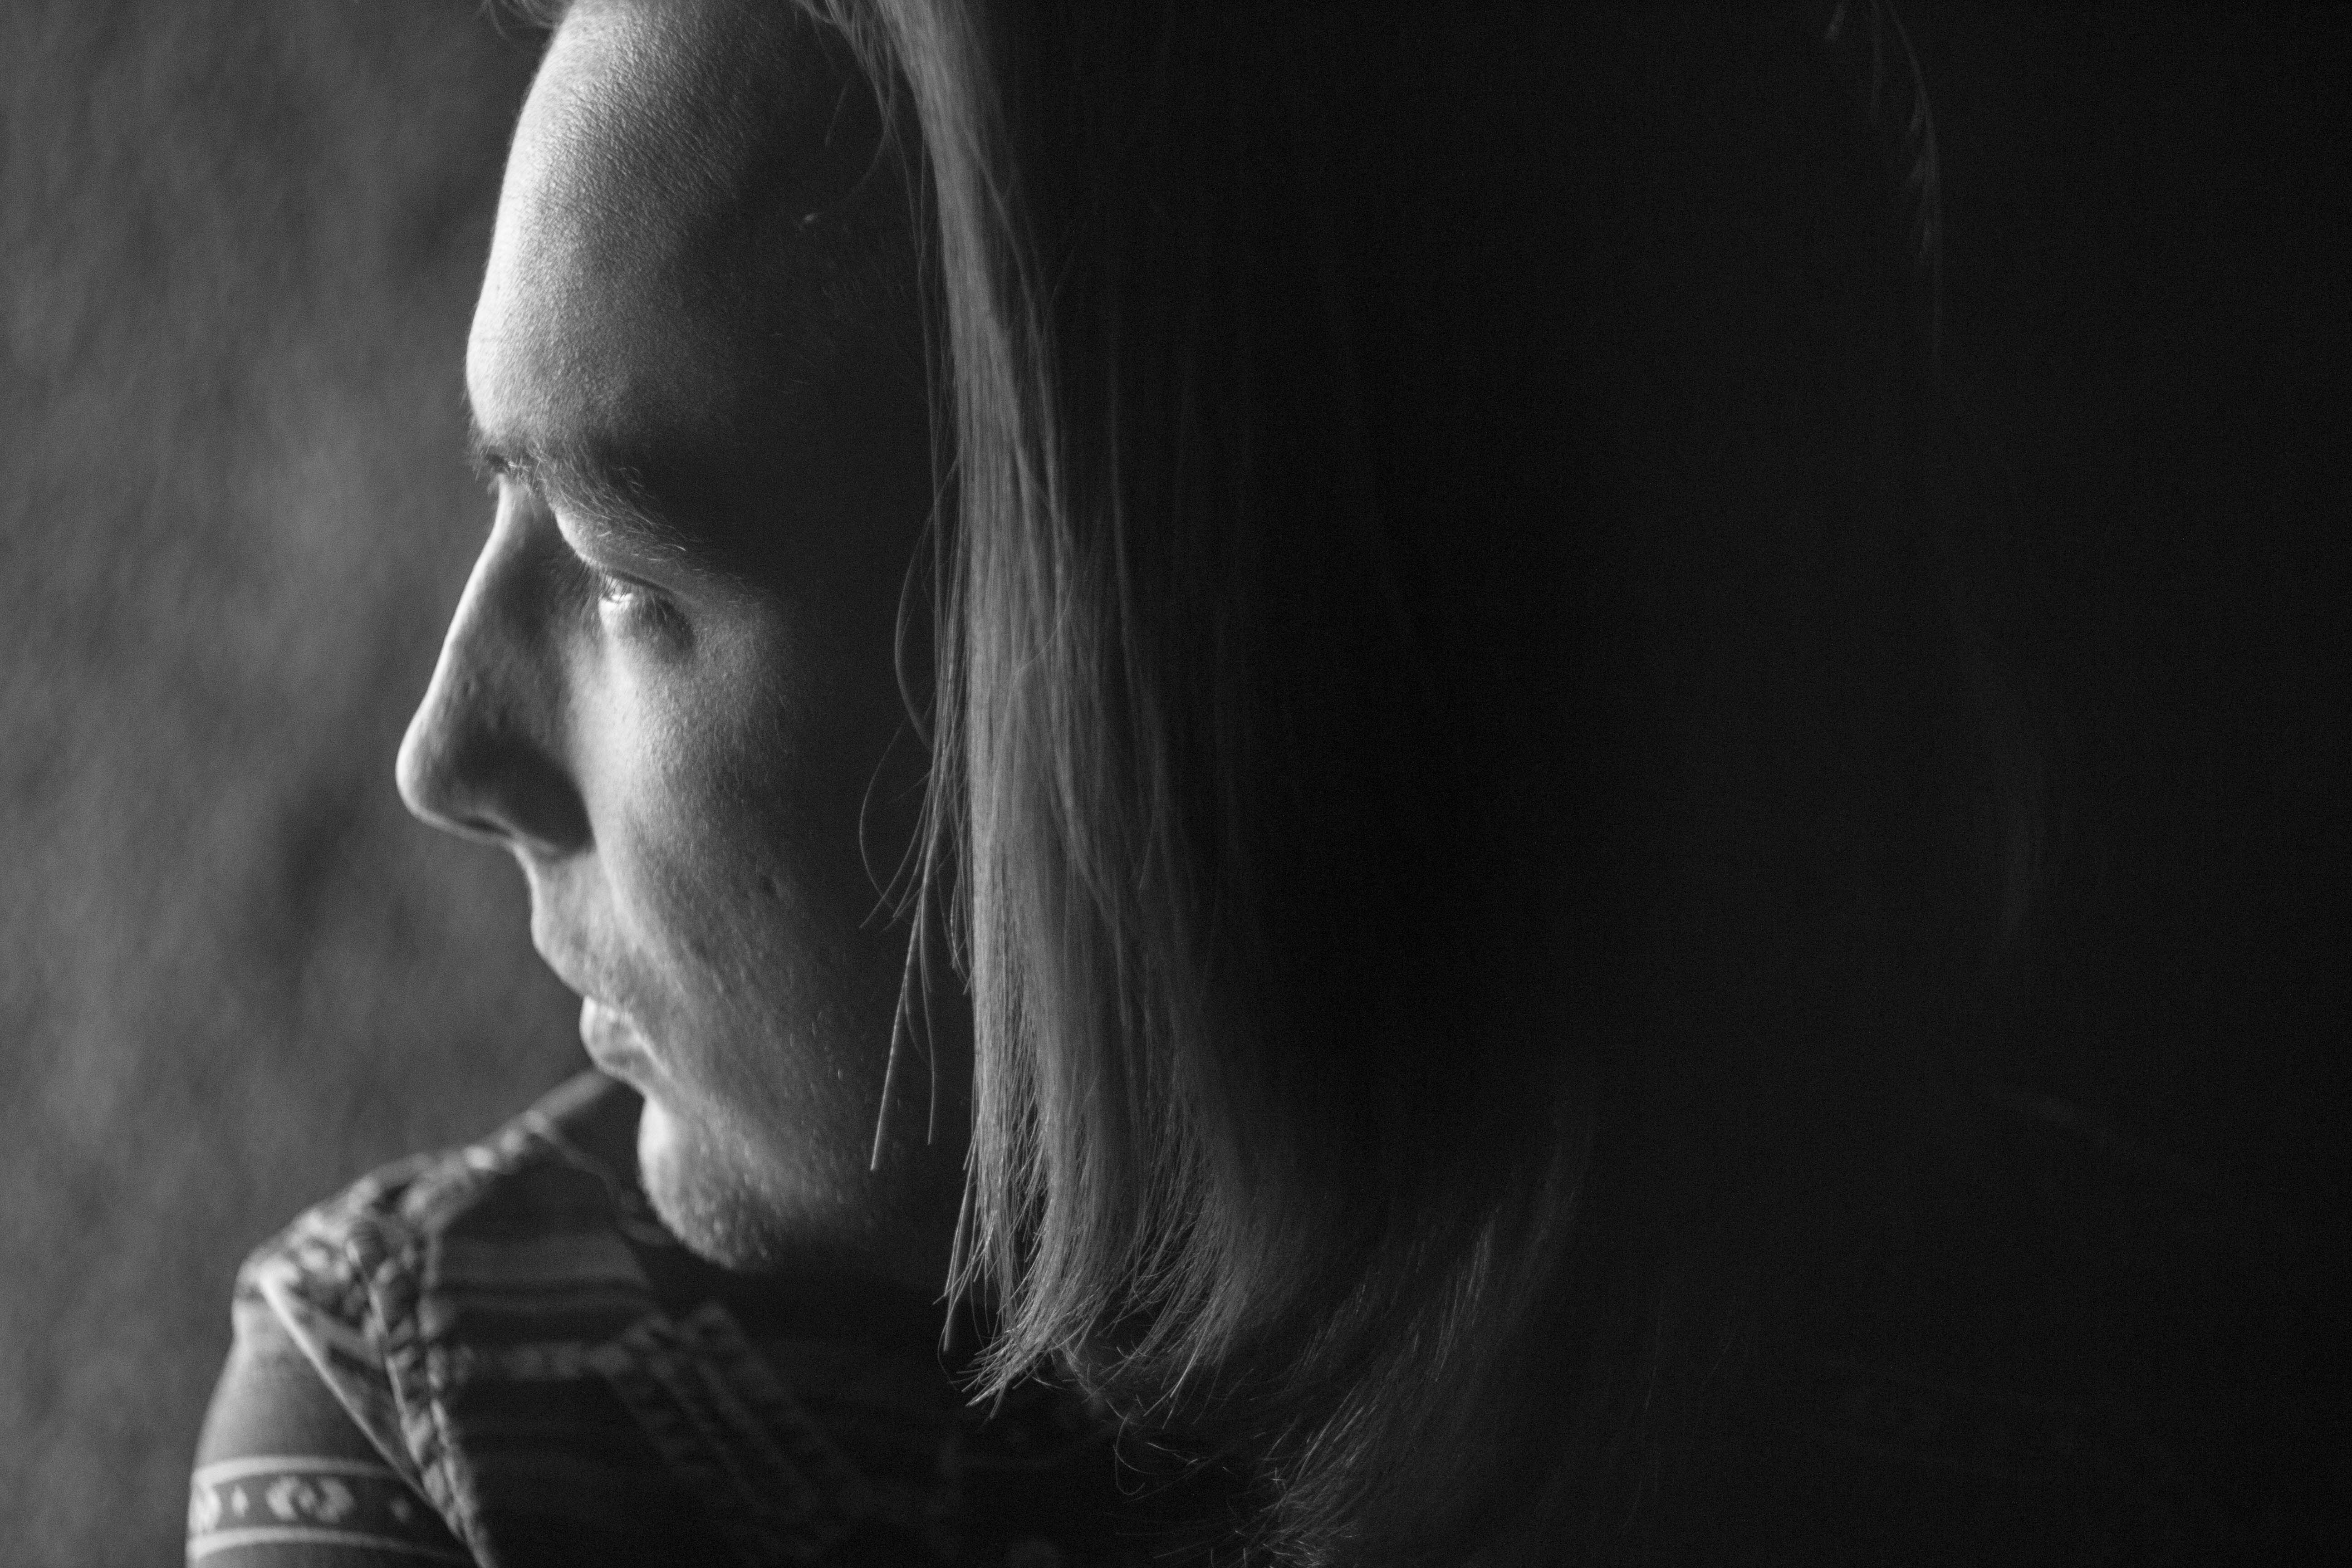
rock, person, light, black and white, white, photography, portrait, shadow, darkness, black, monochrome, nose, eye, head, beauty, views, emotion, monochrome photography, portrait photography, film noir, vadik